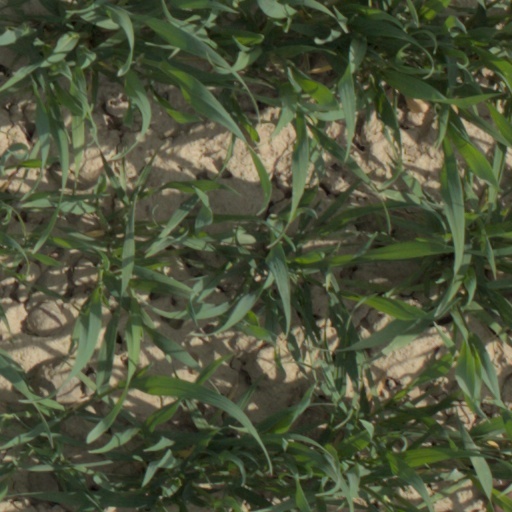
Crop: wheat